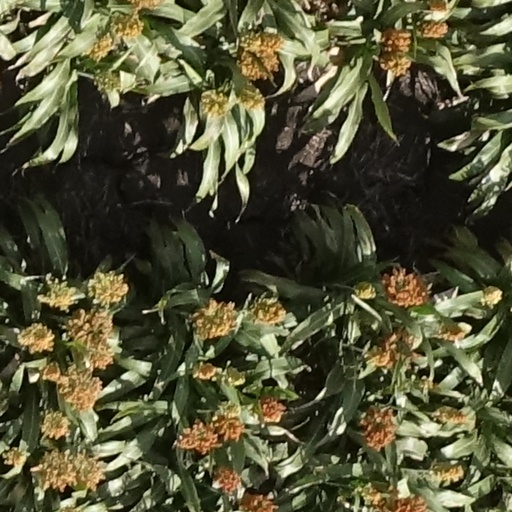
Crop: sorghum